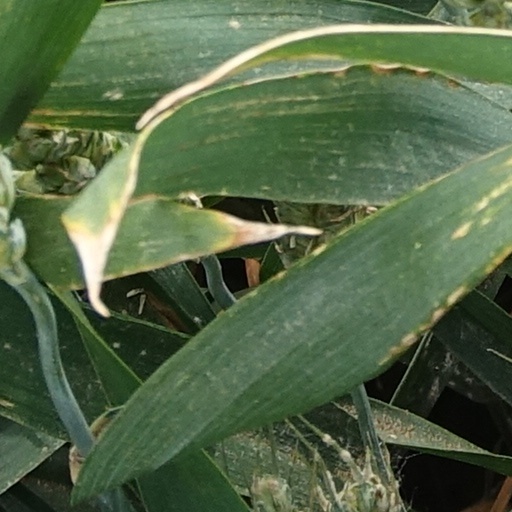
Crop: wheat